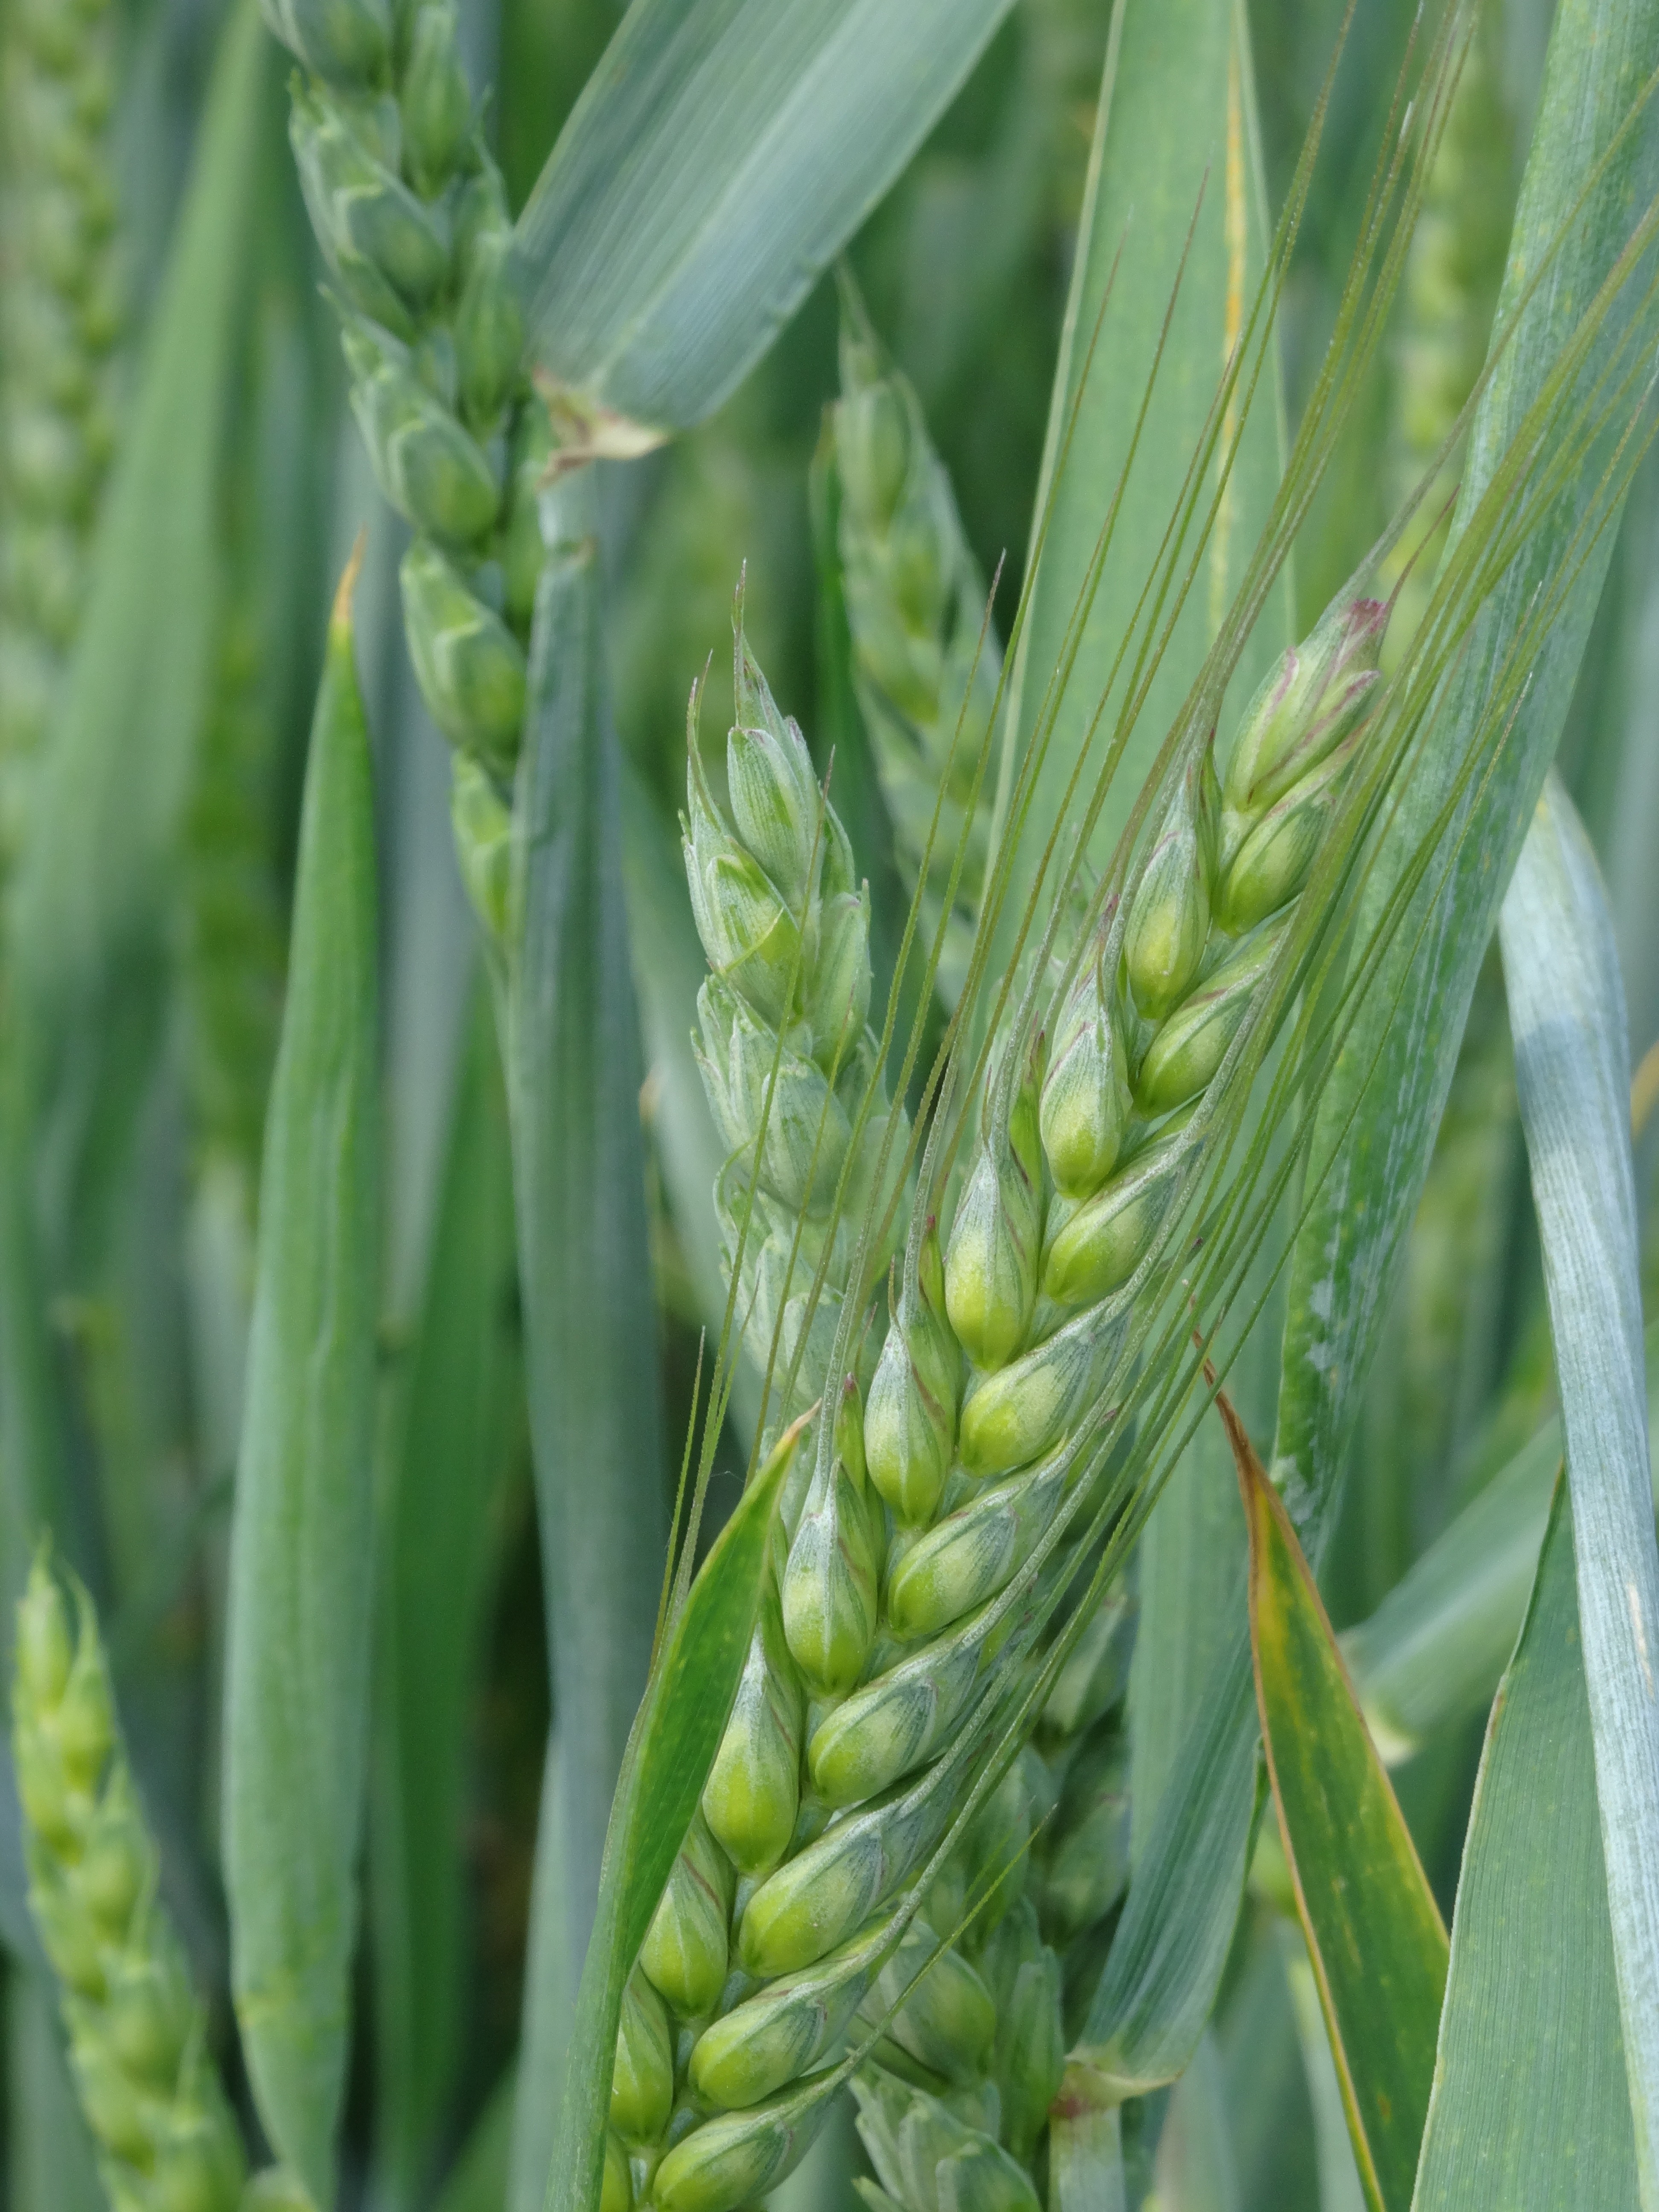
plant, field, wheat, grain, flower, food, produce, crop, scenic, ear, agriculture, close, spike, cereal, wheat field, cereals, awns, flowering plant, commodity, barley field, grass family, plant stem, land plant, food grain